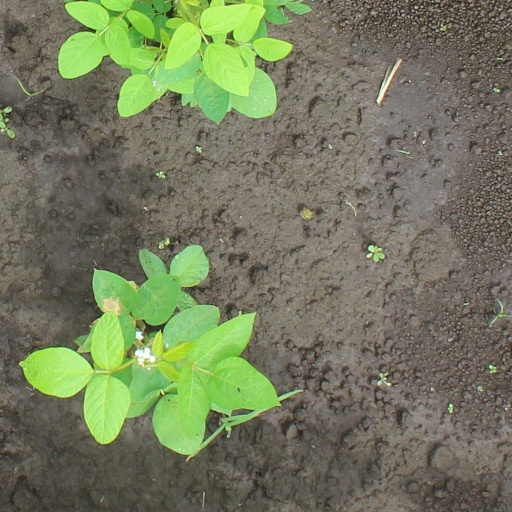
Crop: soybean